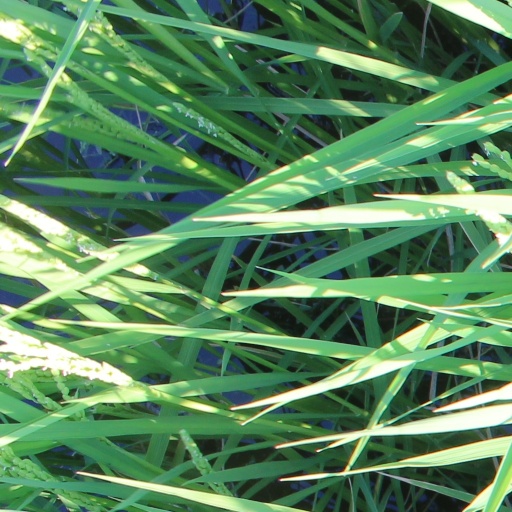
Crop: rice